Barnave, Drôme

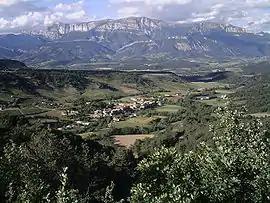
The village and the Glandasse mountain

Barnave is a commune in the Drôme department in southeastern France.